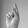
ASL letter: K